Free France

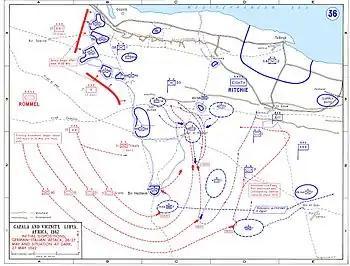
The FFF's tenacious defence at Bir Hakeim prevented Rommel's attempted flanking manoeuvre at El Alamein from succeeding.

By the end of November 1940 French Equatorial Africa was wholly under the control of Free France, but the failures at Dakar had led French West Africa to declare allegiance to Vichy, to which they would remain loyal until the fall of the regime in November 1942.